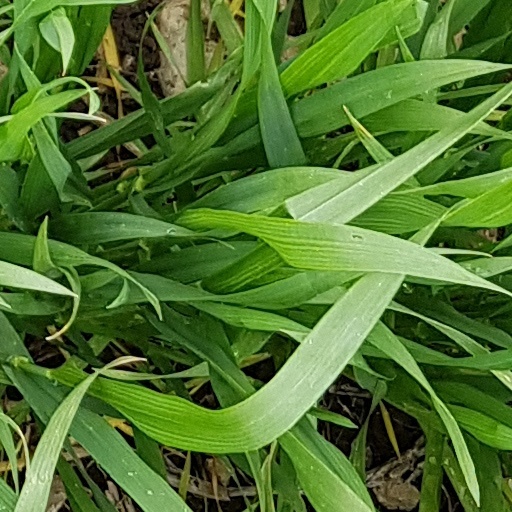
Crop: wheat